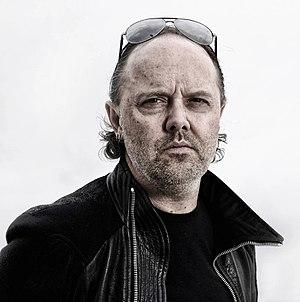
Lars Ulrich est un batteur danois. Il est connu comme étant le batteur du groupe de metal Metallica. James Hetfield et lui en sont les deux fondateurs et membres permanents du groupe.